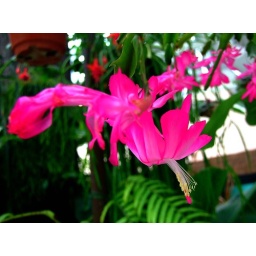
This photo was taken in the green house at the Hong Kong Park.